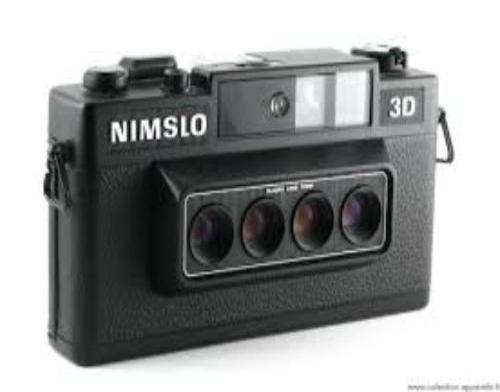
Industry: Electronic